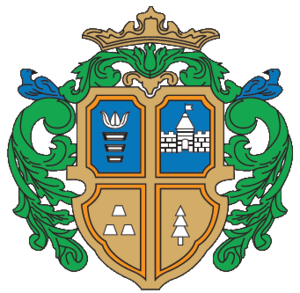
Bolekhiv est une ville de l'oblast d'Ivano-Frankivsk, en Ukraine. Sa population s'élevait à 10 623 habitants en 2017.